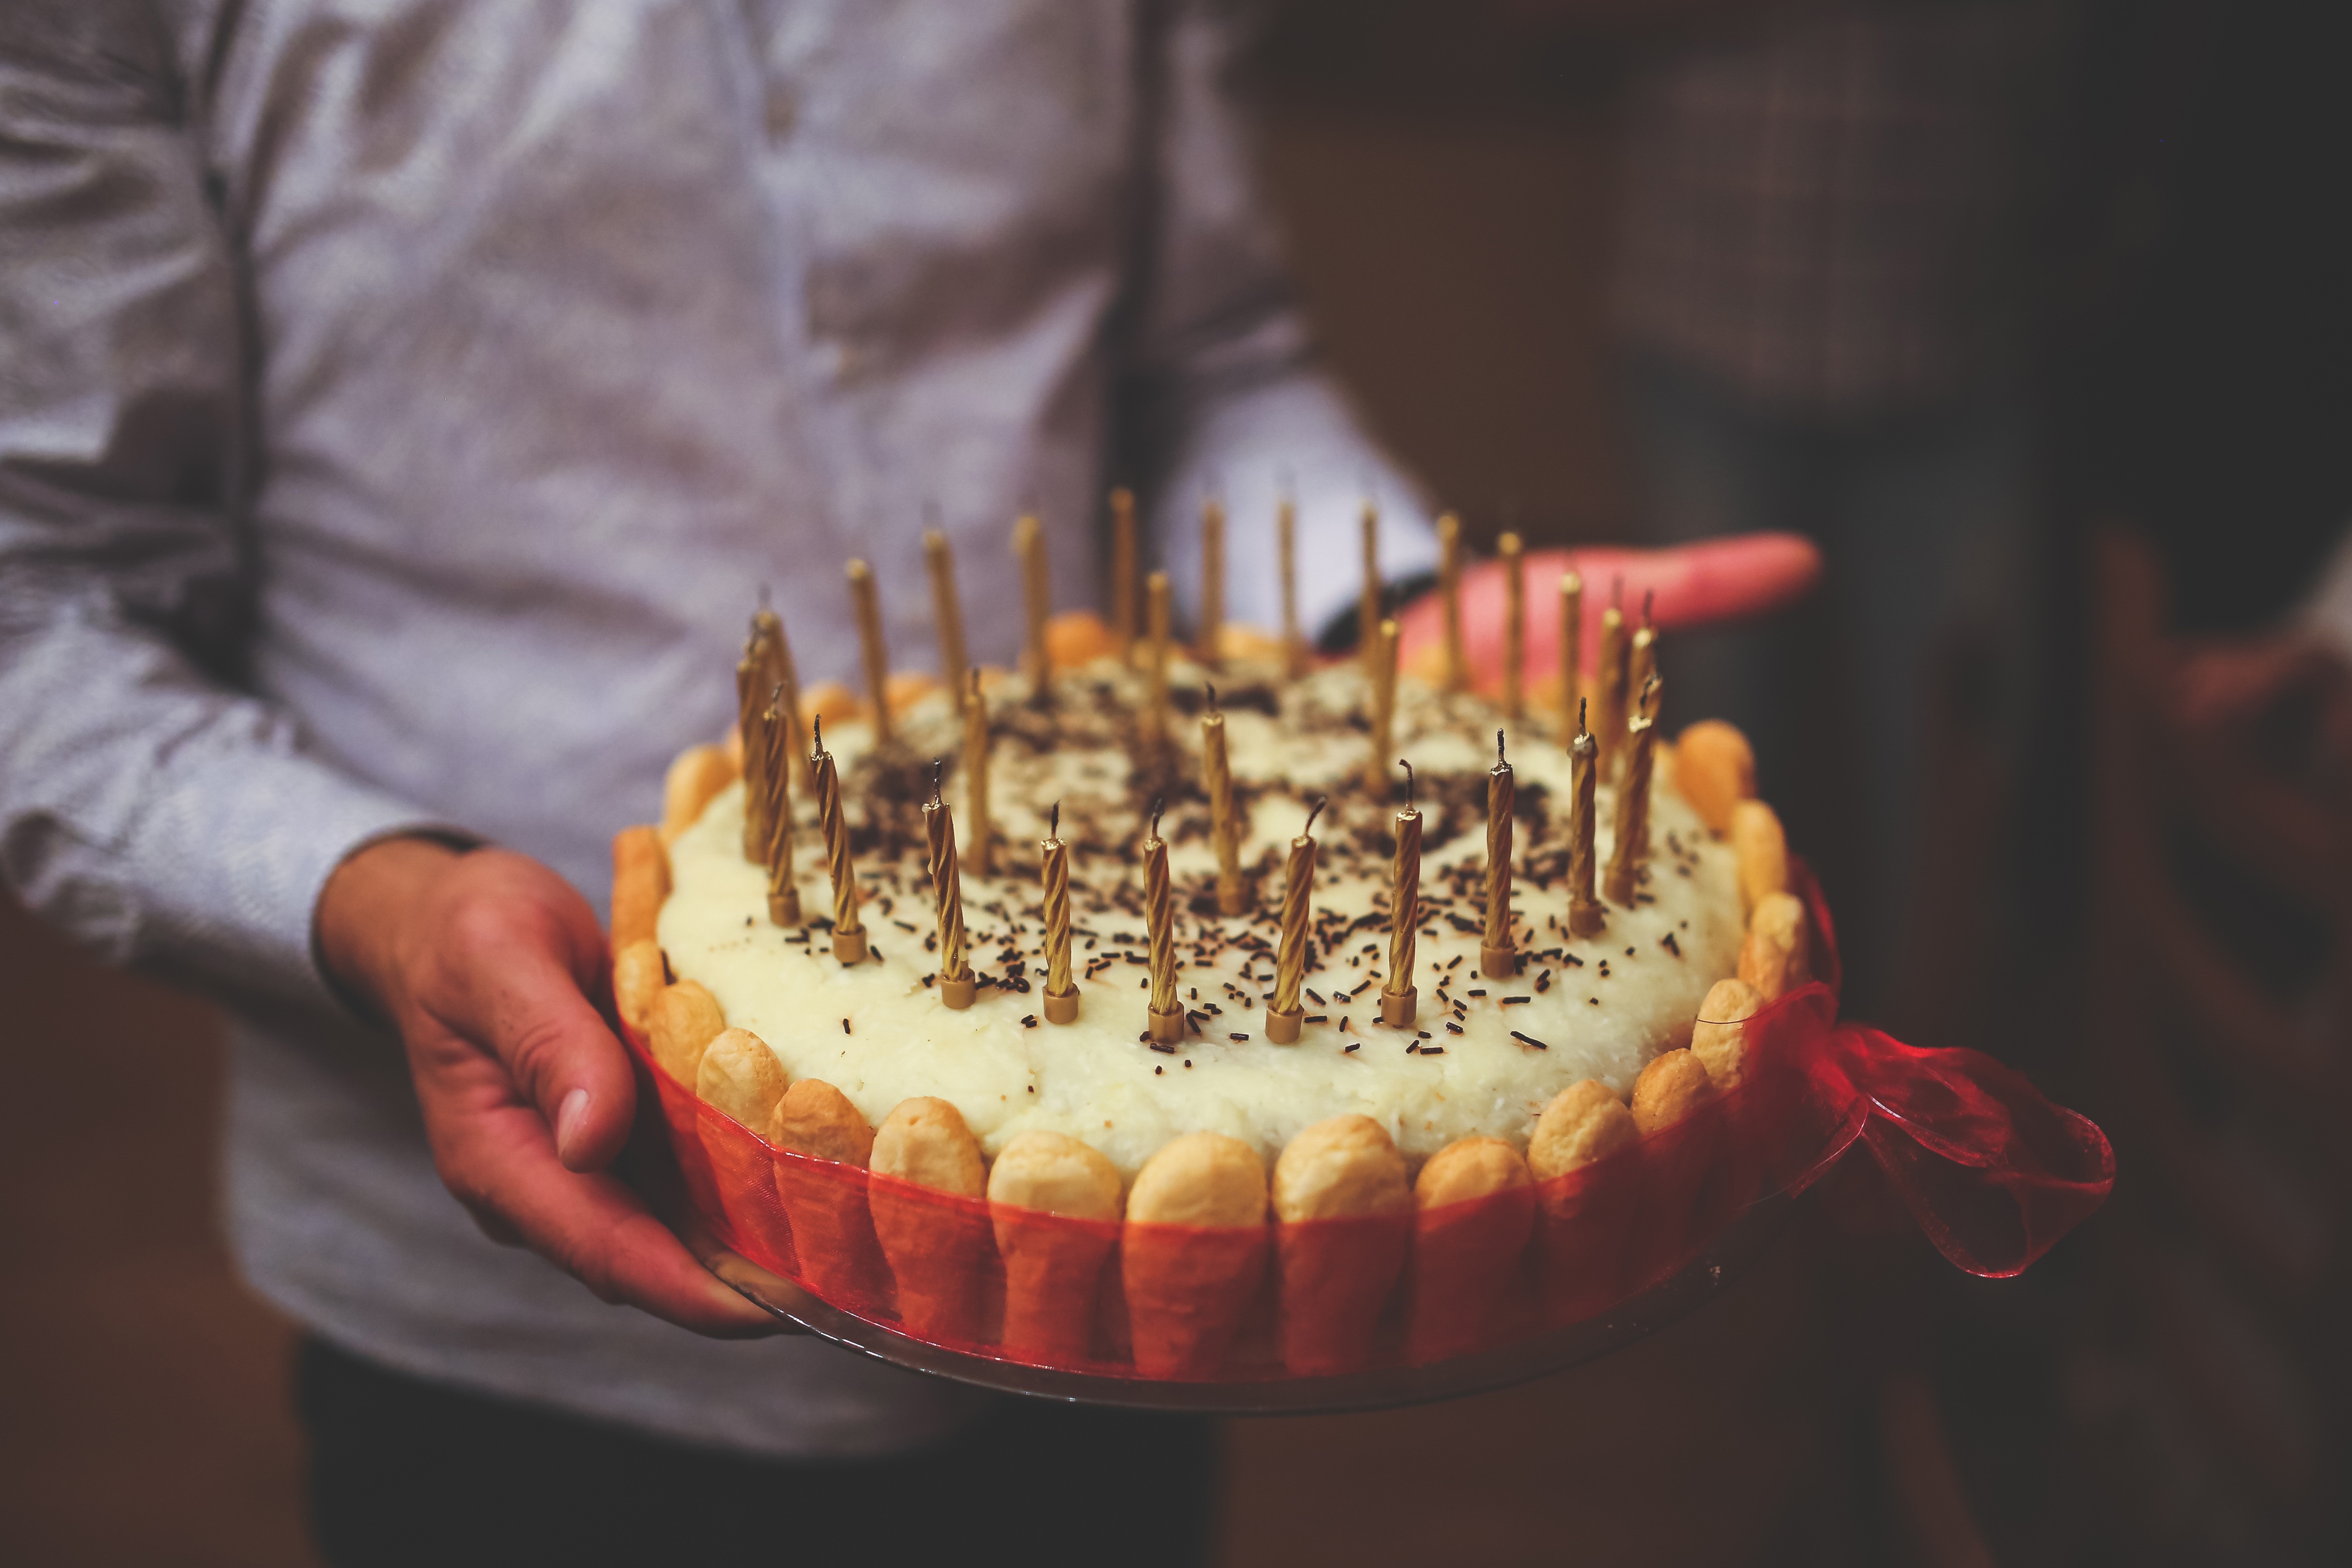
food, sweetness, dish, cuisine, dessert, baked goods, baking, cake, torte, ingredient, birthday cake, birthday, buttercream, cake decorating, party, icing, recipe, pastry, tart